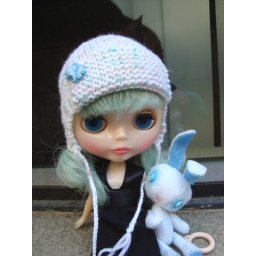
I got these really cute elephant buttons in pink and blue.... New trapper hat! See profile for details.